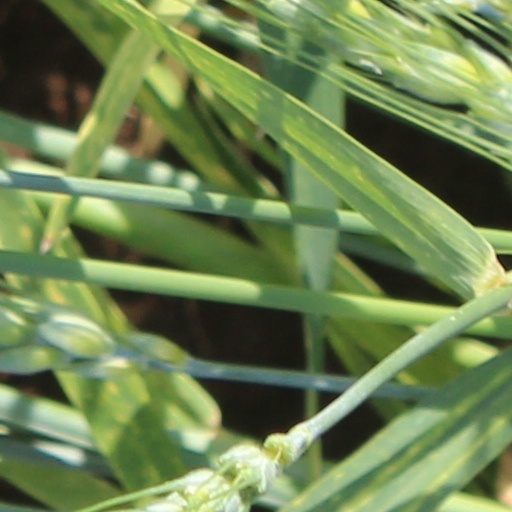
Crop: wheat